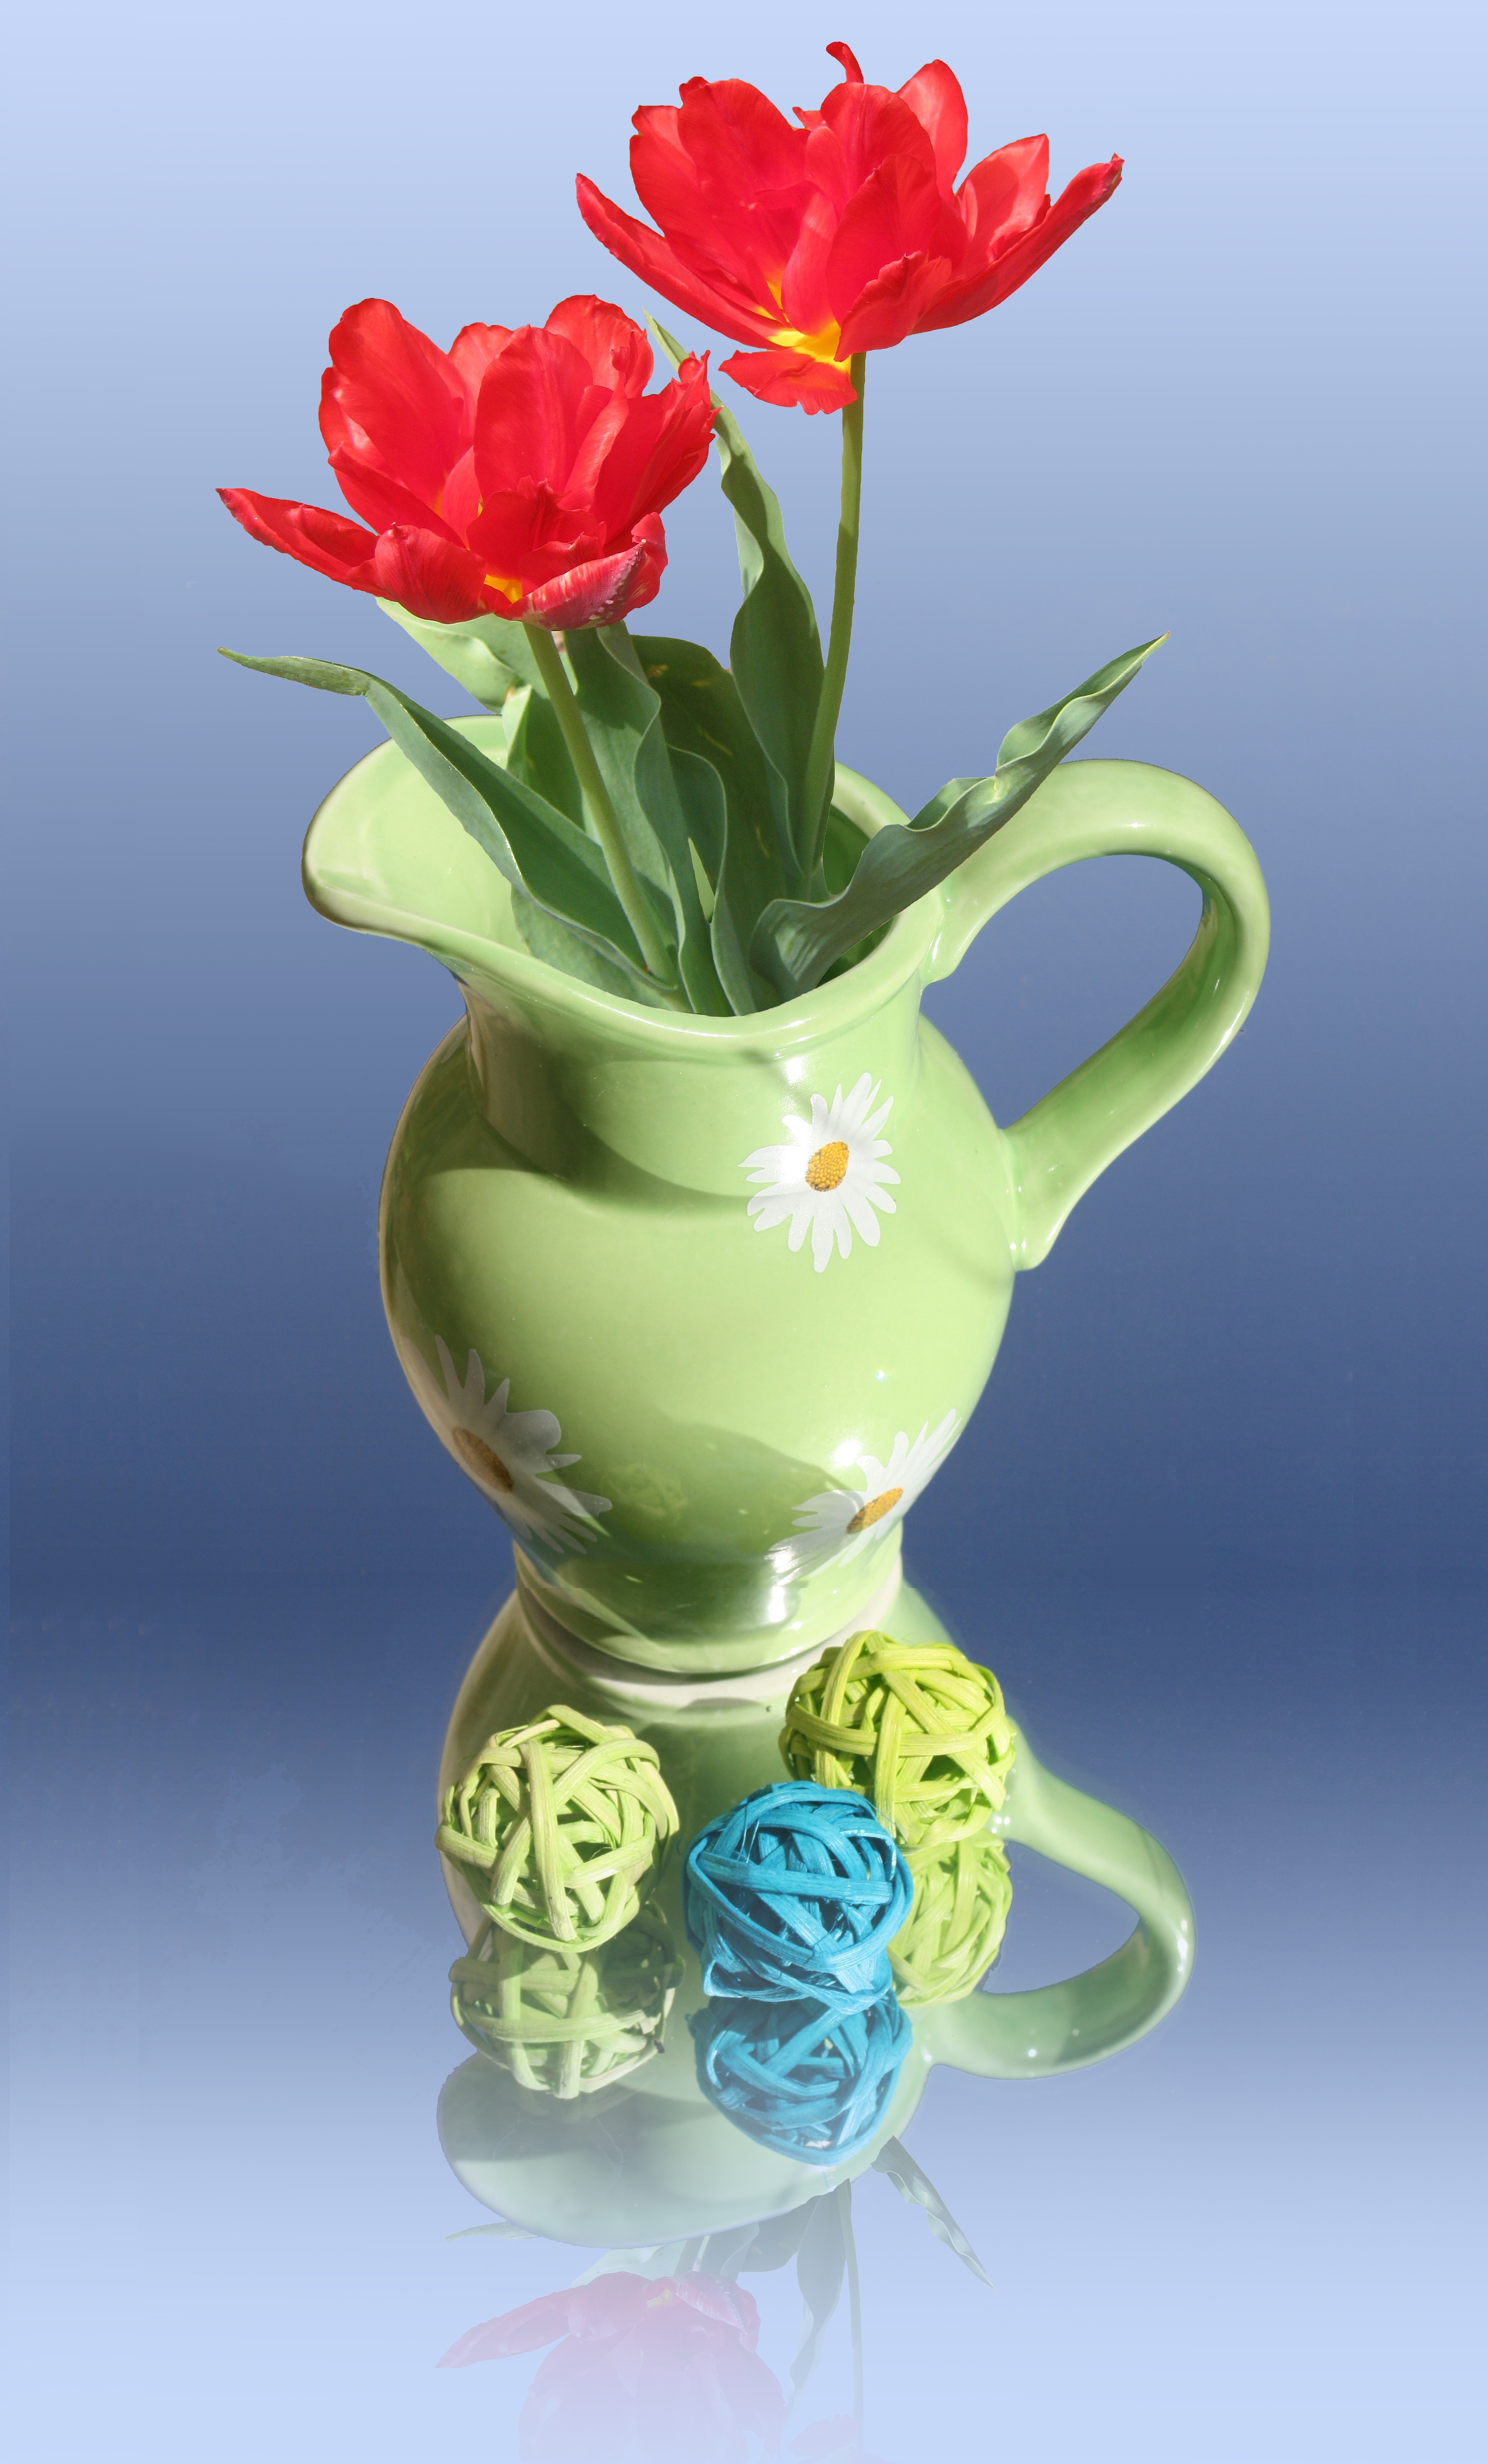
open, plant, flower, petal, tulip, vase, decoration, spring, red, flowers, tulips, floristry, flowering plant, krug, flower bouquet, cut flowers, floral design, land plant, flower arranging